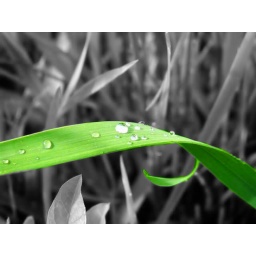
blade of grass in a field